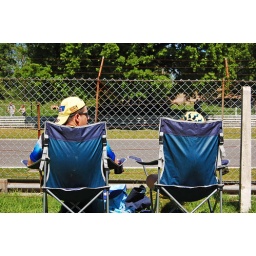
Father & Son yellow hats in chairs BSB